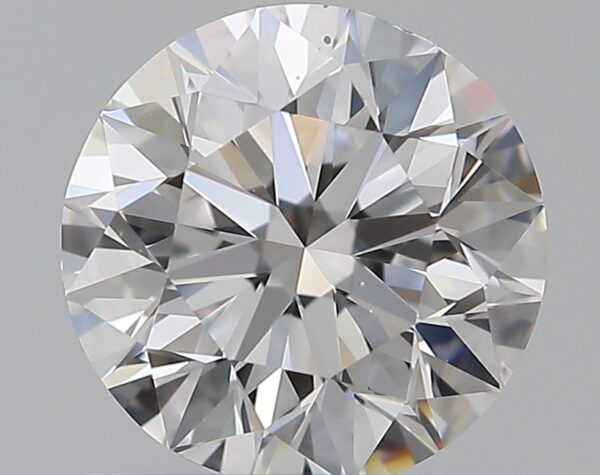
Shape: round
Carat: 1
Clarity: VS2
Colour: D
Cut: EX
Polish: EX
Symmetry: VG
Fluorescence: N
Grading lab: GIA
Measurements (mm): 6.28 x 6.37 x 4.01